Cecil Crawford O'Gorman

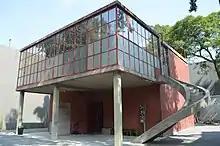
Cecil O'Gorman House

He commissioned his son Juan to design and build a house for him and his wife in 1928, which would become the first modernist house in Mexico. The house, known as the "Cecil O'Gorman House", is in San Ángel Colonia and is beside the Rivera-Kahlo house which was completed in 1932. In 2012, the National Institute of Fine Arts purchased the house.